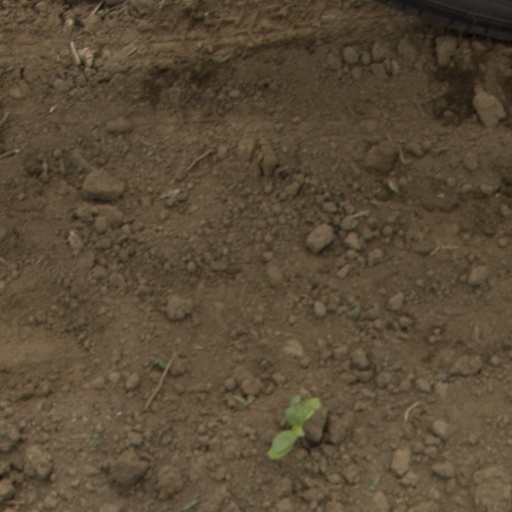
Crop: Jerusalem artichoke